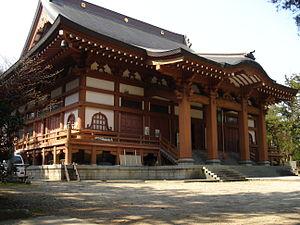
Tainai est une municipalité ayant le statut de ville dans la préfecture de Niigata, au Japon. La ville a reçu ce statut en 2005.